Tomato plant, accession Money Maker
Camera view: bottom (45 deg); turntable rotation: 210 degrees
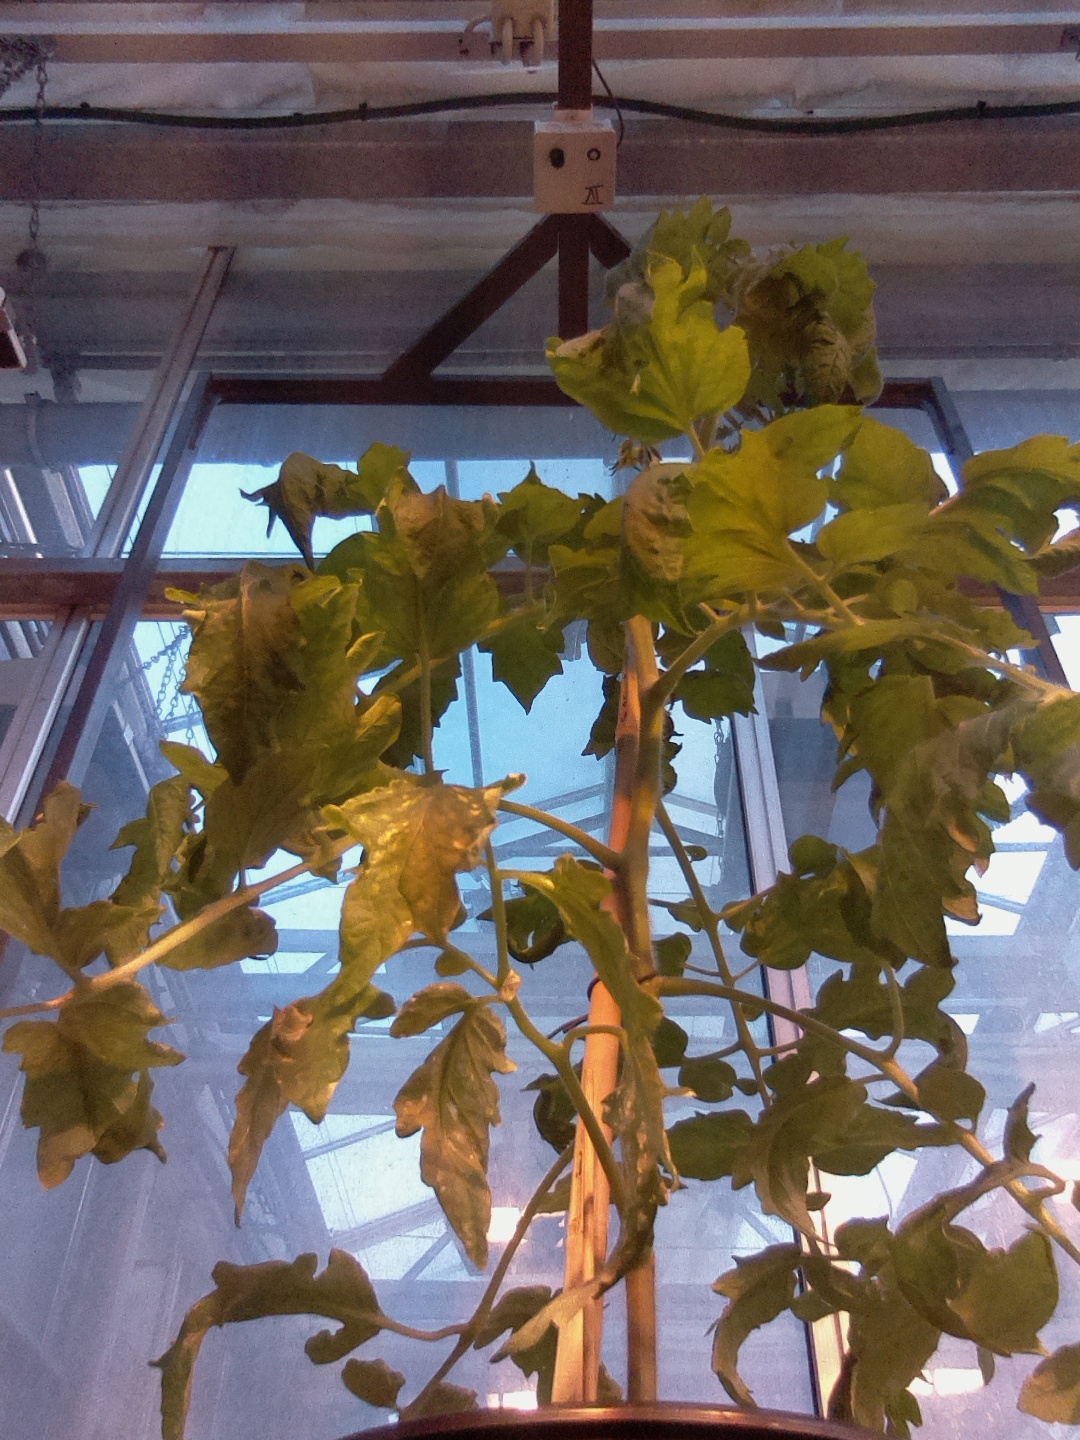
BBCH growth stage 62: 20%-30% of flowers open